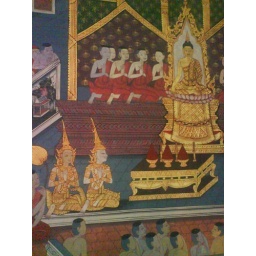
The wall paper in the temple! So beautiful!